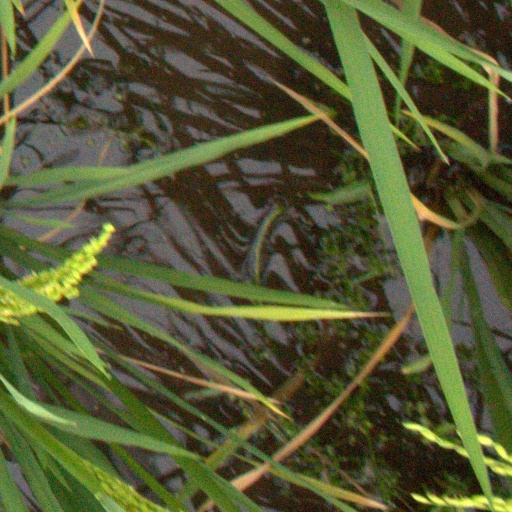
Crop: rice